Capital Centre (Landover, Maryland)

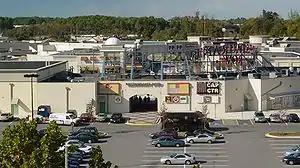
The Boulevard at the Capital Centre was built on the site where the arena had stood.

The Capital Centre arena was imploded on December 15, 2002, by Controlled Demolition, Inc. It was replaced by The Boulevard at the Capital Centre, a town center-style shopping mall that opened in Landover in 2003, which was also demolished July 2019 to make way for Carillon, a new lifestyle-oriented mixed-use development on the same site.